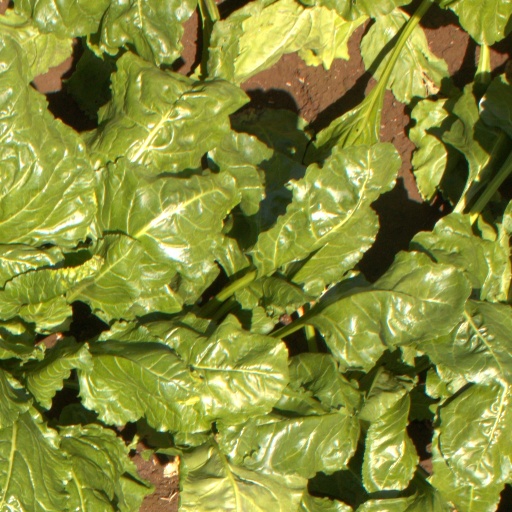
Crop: sugar beet